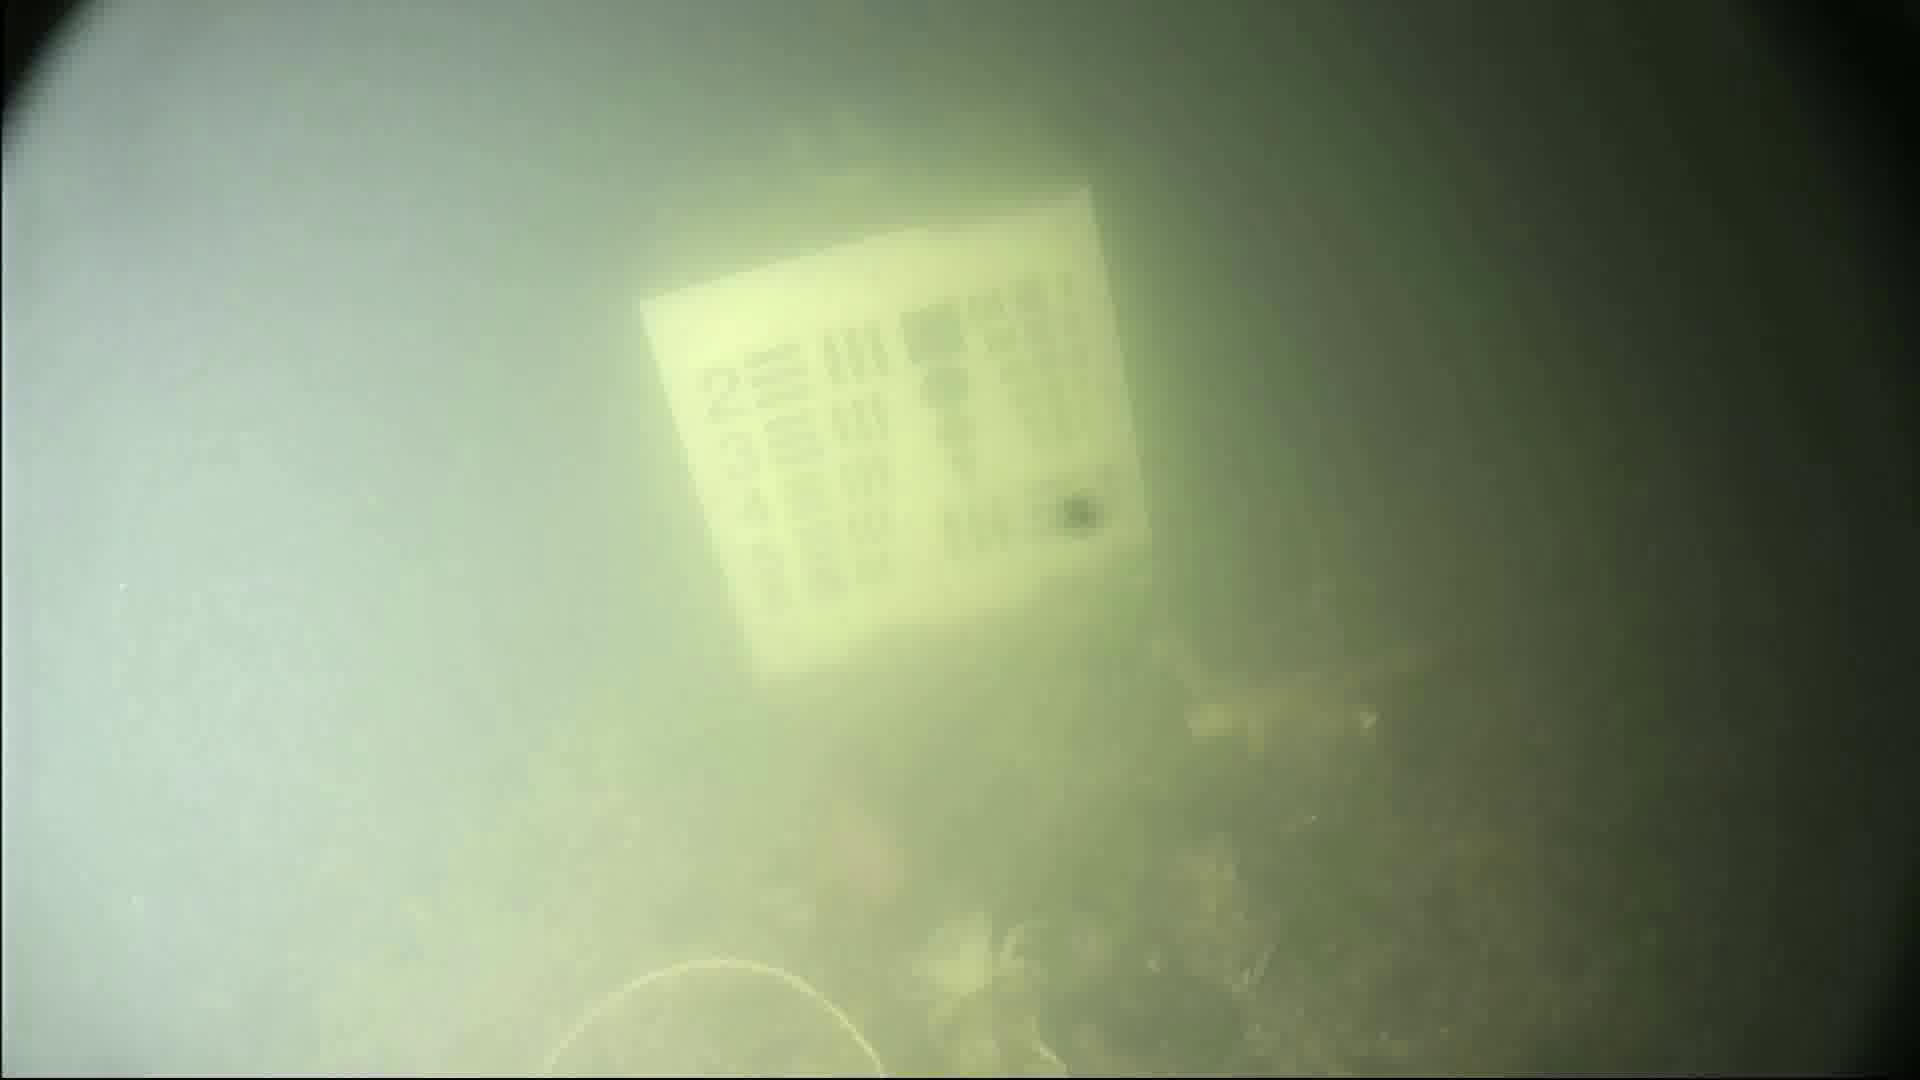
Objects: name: crab
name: fish